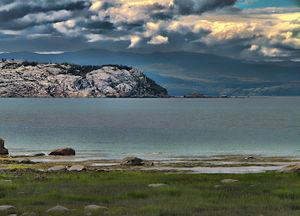
Le fleuve Saint-Laurent à Notre-Dame-du-Portage, Québec, à l'ouest de Rivière-du-Loup.
Notre-Dame-du-Portage est une municipalité canadienne de plus de 1 000 habitants faisant partie de la municipalité régionale de comté de Rivière-du-Loup, au Bas-Saint-Laurent dans l'Est du Québec. Située en bordure du fleuve Saint-Laurent, Notre-Dame-du-Portage est une destination de villégiature reconnue.
Les Pèlerins est un archipel qui s'étire sur 7,5 kilomètres, en face de Saint-André-de-Kamouraska à une douzaine de kilomètres au sud-ouest de la Pointe de la Rivière-du-Loup au Québec.